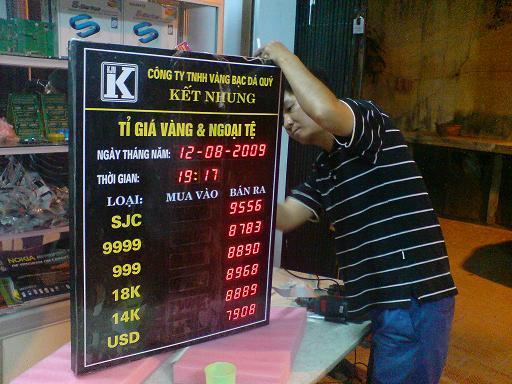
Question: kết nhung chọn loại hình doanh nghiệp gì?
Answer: kết nhung chọn loại hình doanh nghiệp công ty tnhh